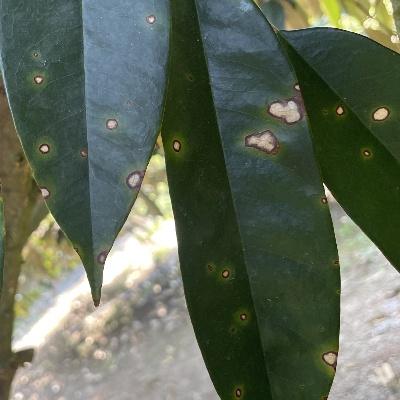
Label: Leaf_Phomopsis